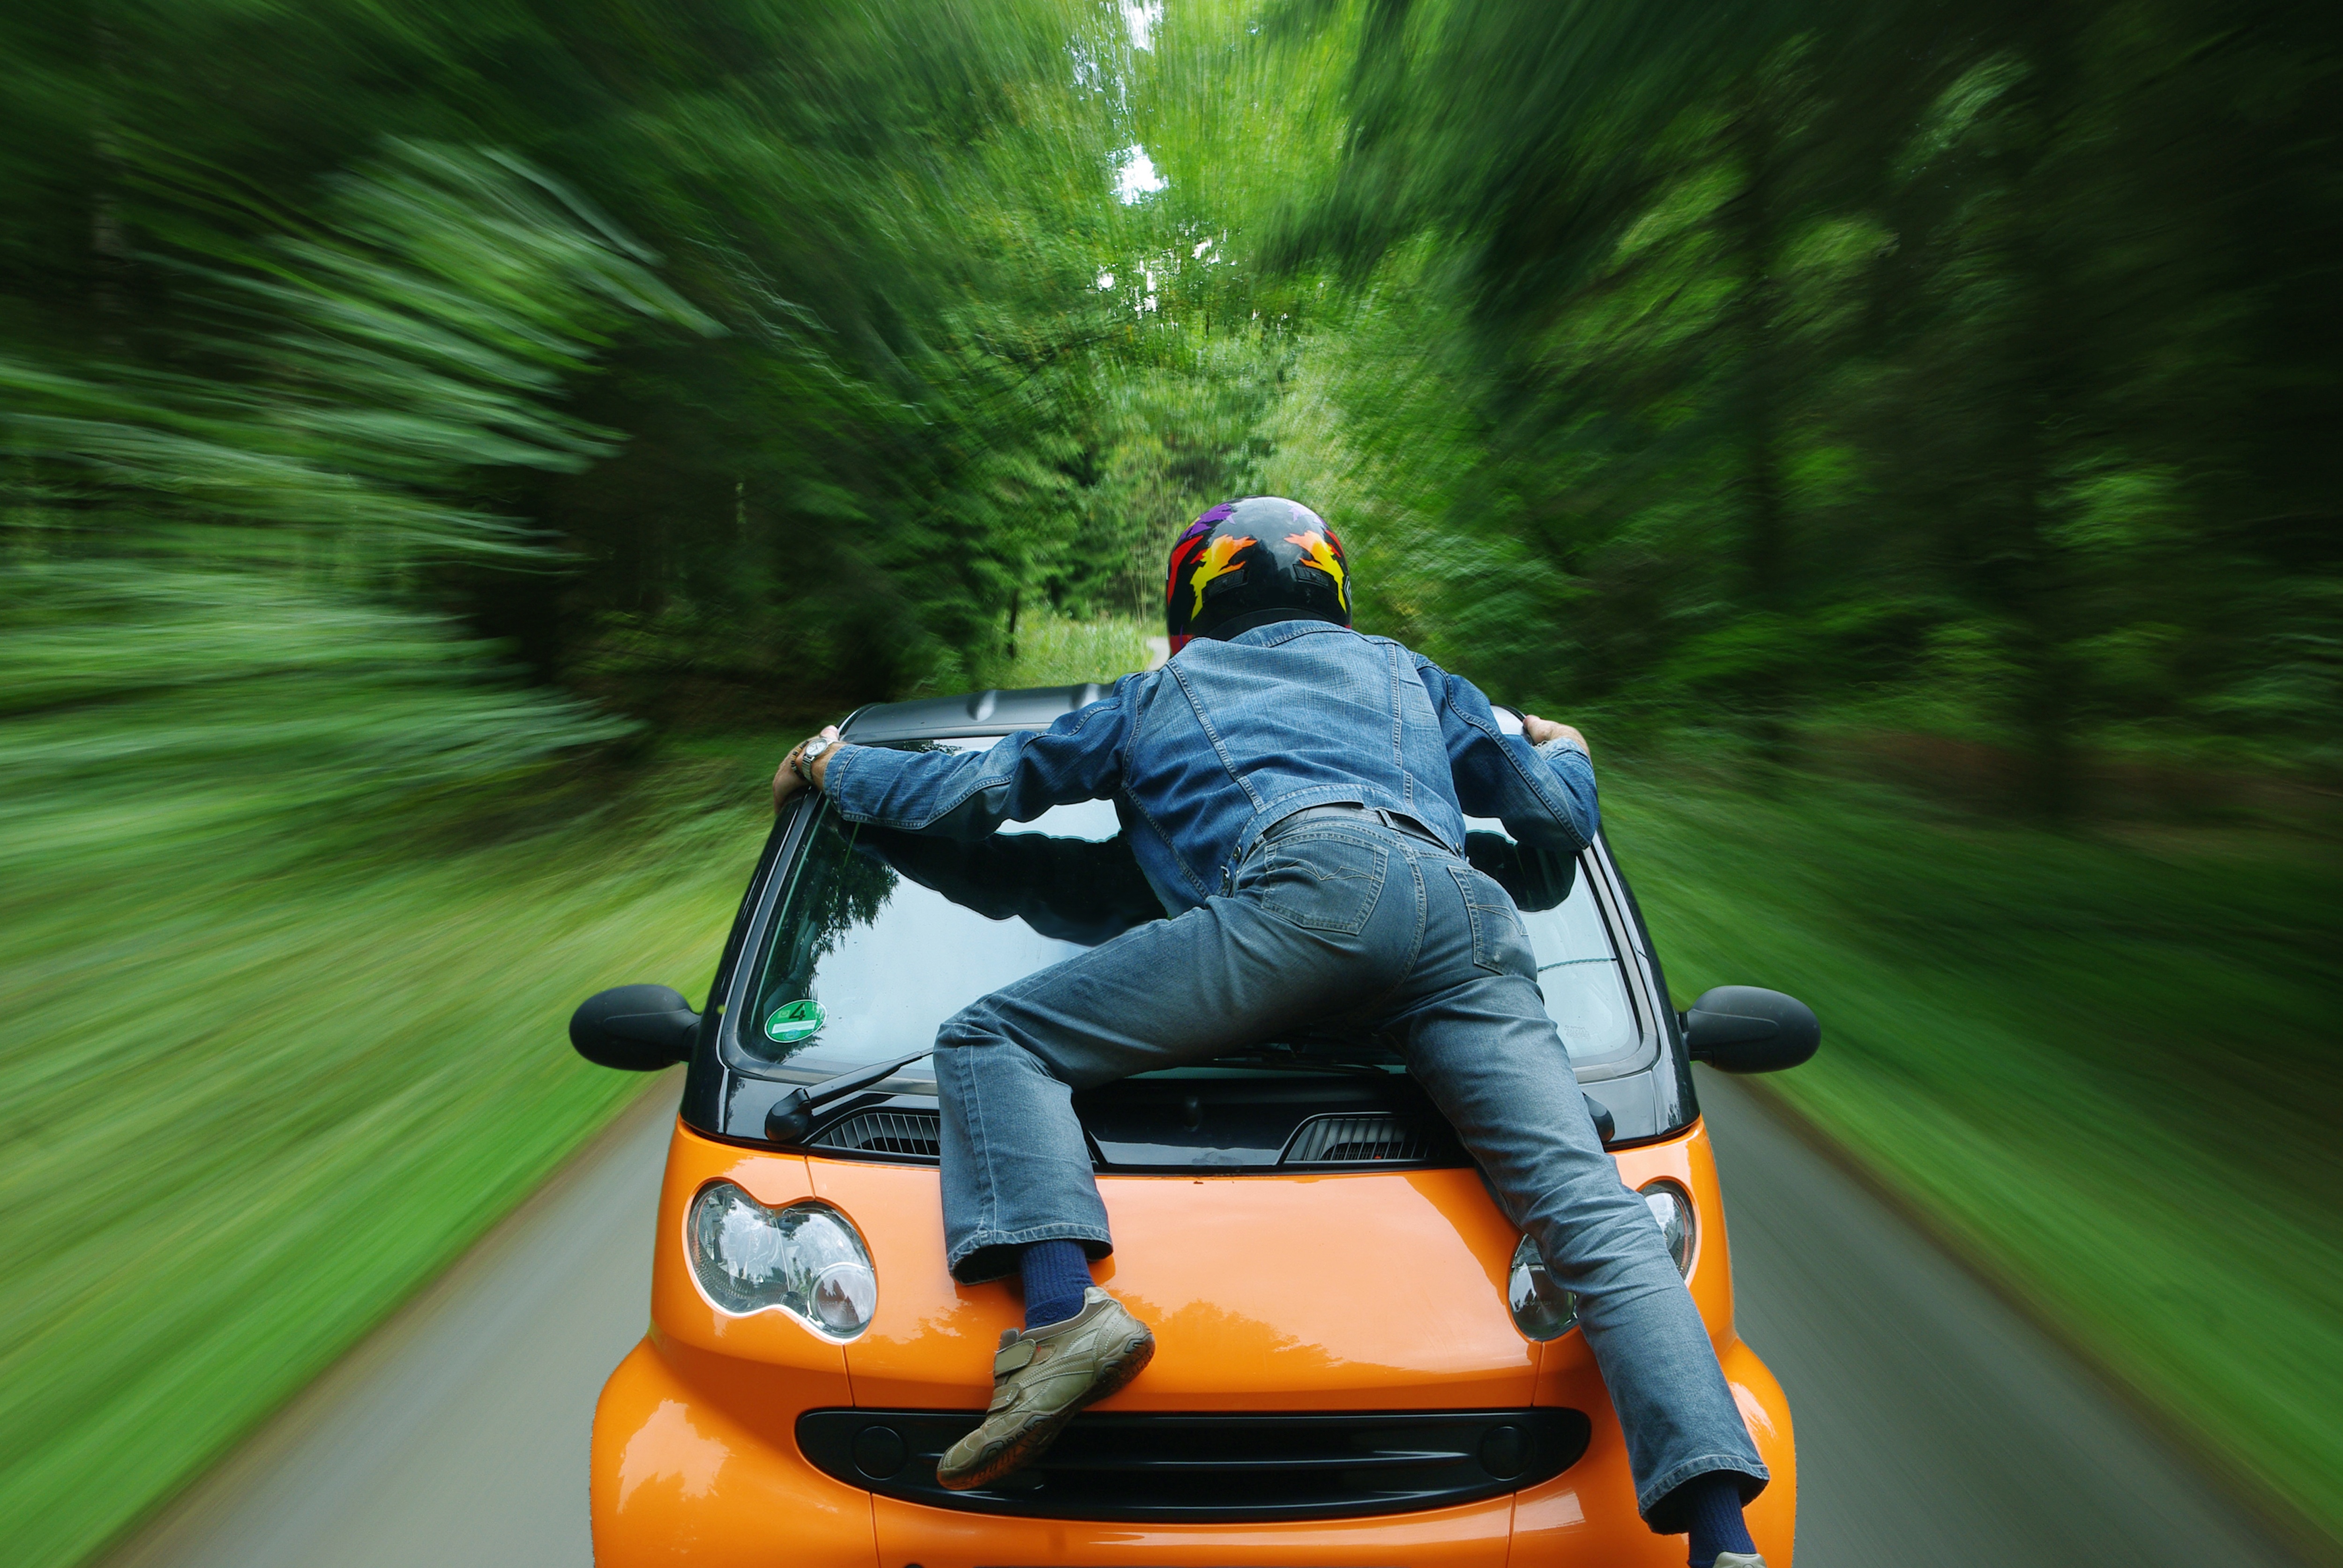
nature, person, road, traffic, car, vehicle, drive, auto, extreme sport, speed, automotive, motor vehicle, roadway, boating, racing, accident, vehicles, smart, screenshot, side of the road, driving a car, stuntman